Madrid

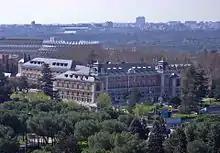
Moncloa Palace, seat of the President of the Government of Spain

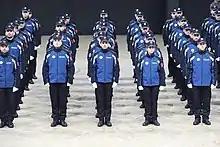
Municipal police agents from the 2018 promotion

Madrid has a cold semi-arid climate (Köppen "BSk"), transitioning to a Mediterranean climate (Csa) in the western half. The city has continental influences.